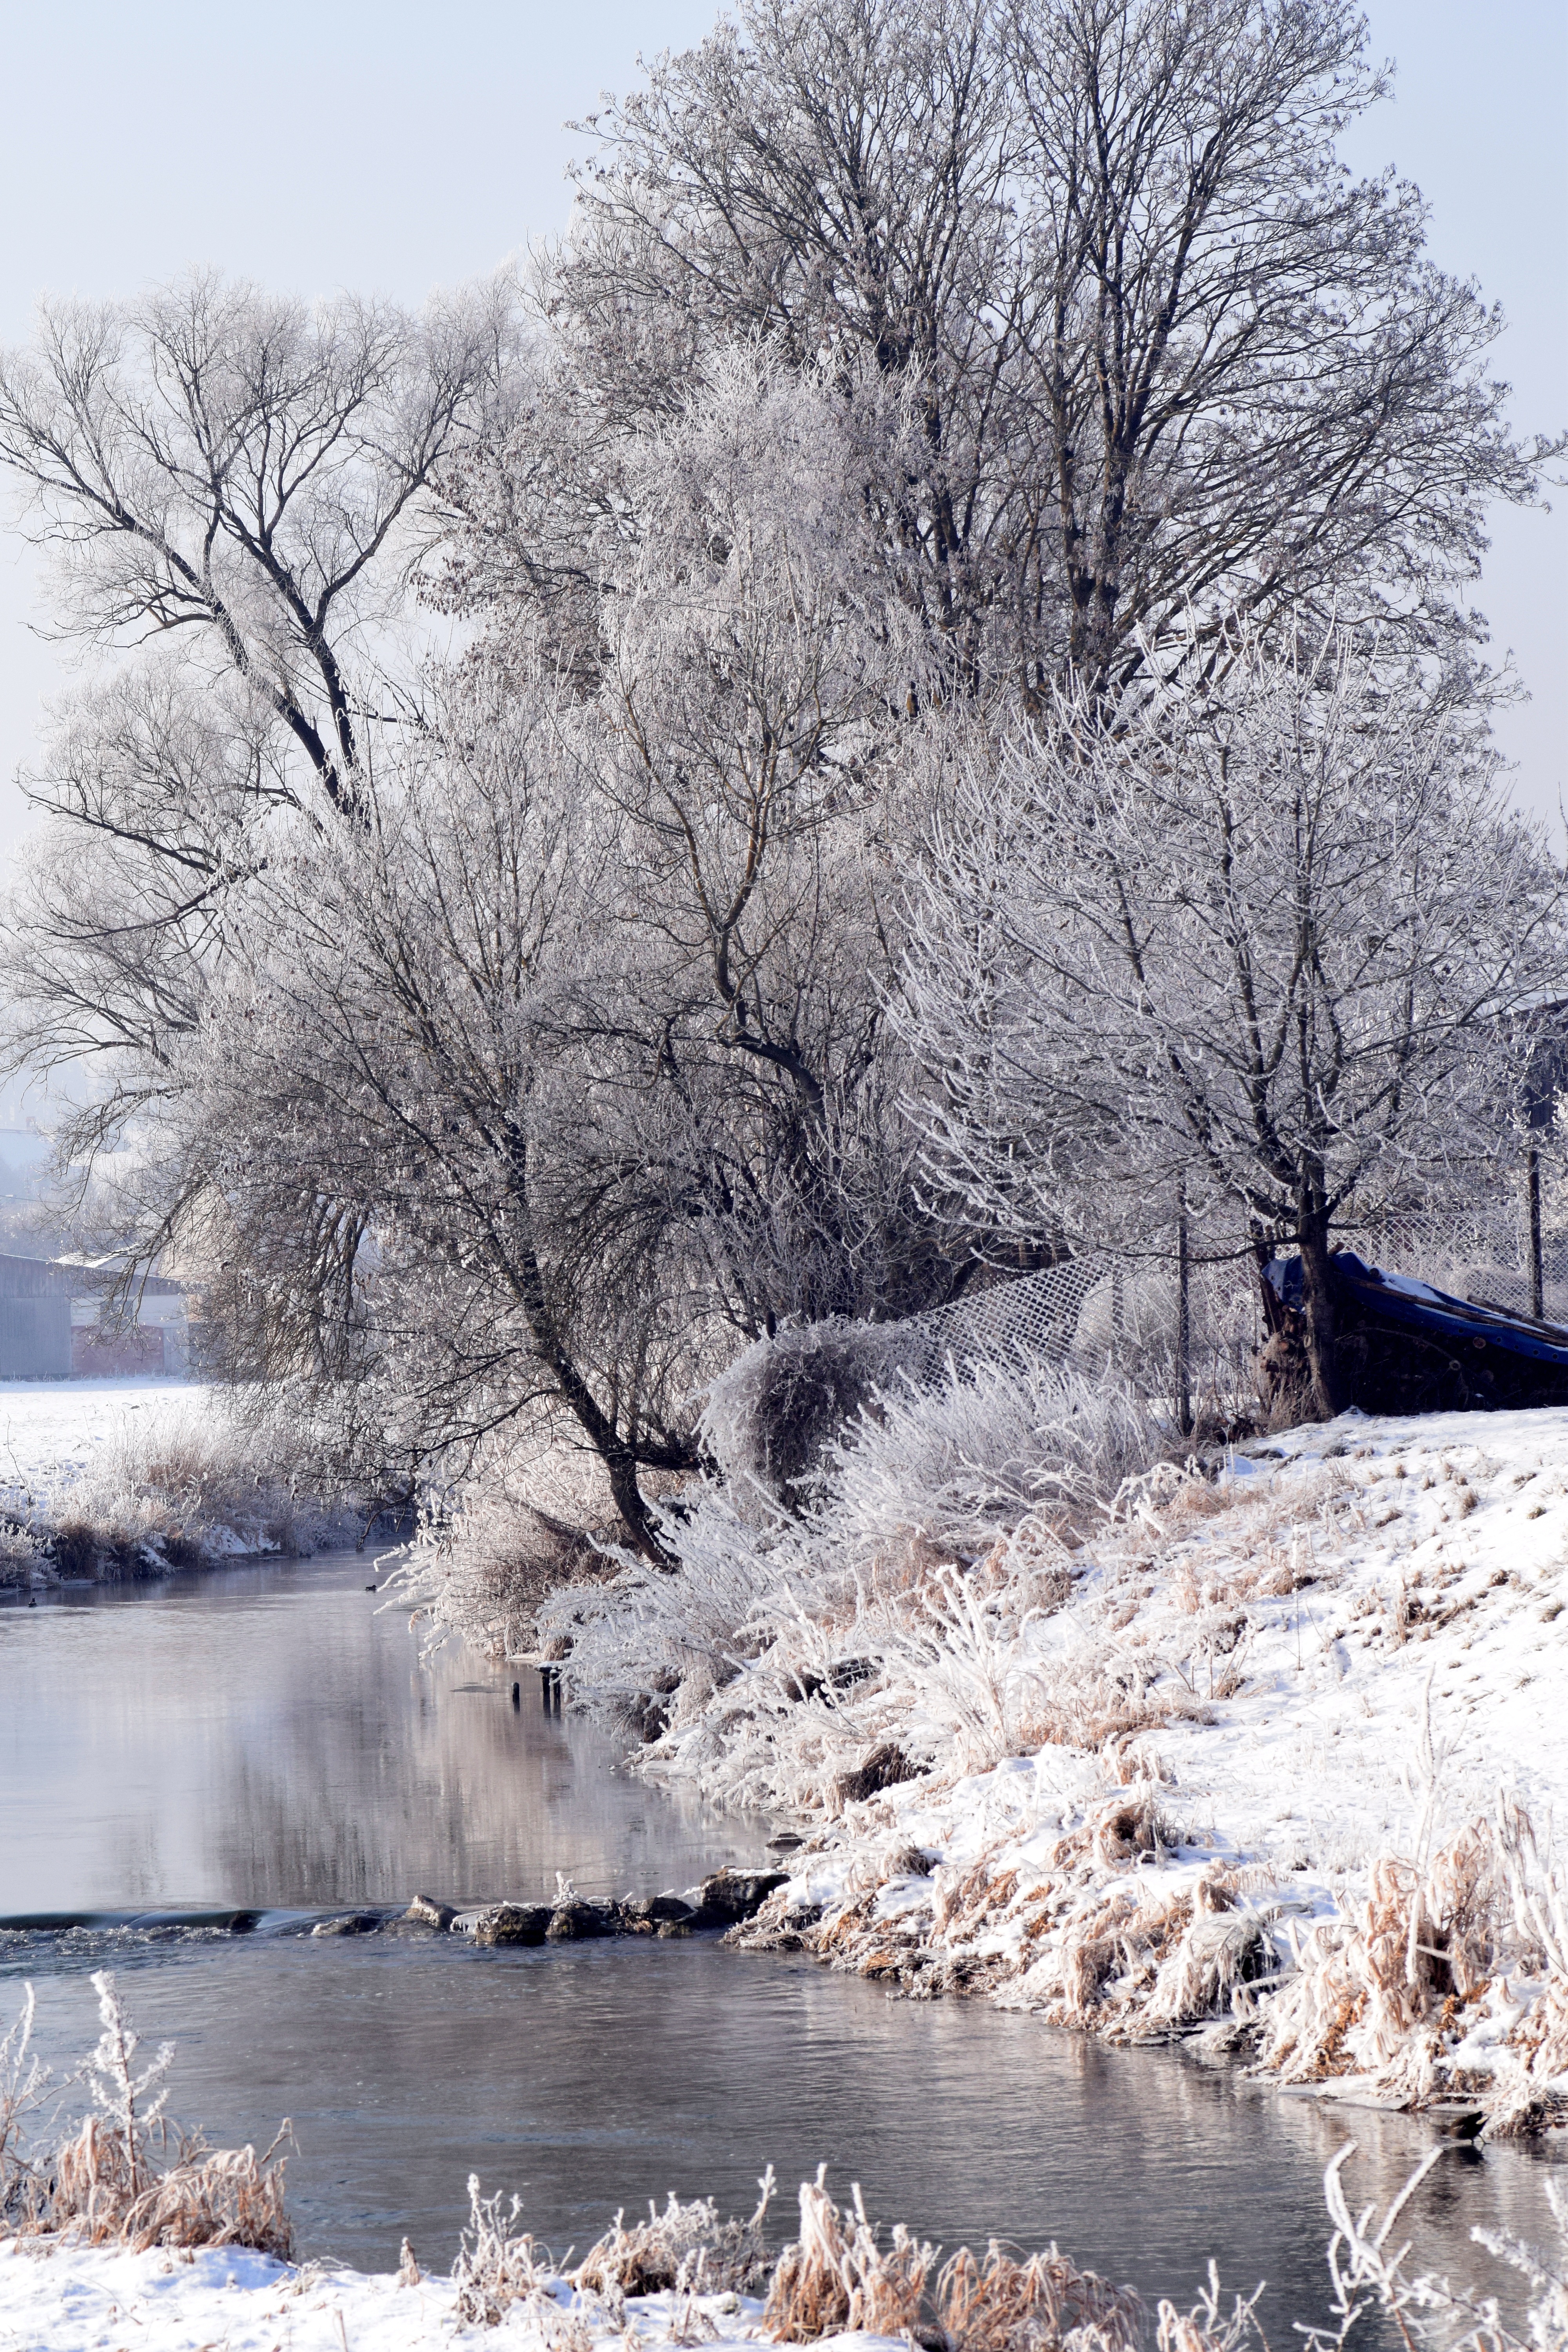
tree, branch, snow, cold, winter, plant, flower, frost, river, ice, weather, romantic, snowy, season, trees, bank, bavaria, quiet, bach, frosty, mood, wintry, freezing, winter mood, atmospheric phenomenon, woody plant